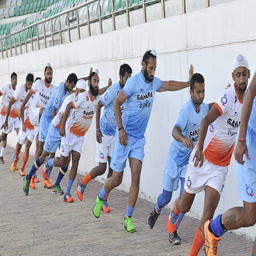
players doing exercises during a preparatory camp for event .